Wyoming Roundup

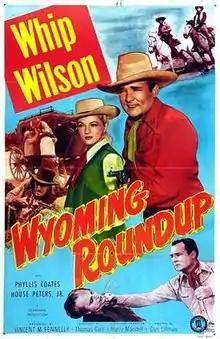
Theatrical release poster

Wyoming Roundup is a 1952 American Western film directed by Thomas Carr and written by Daniel B. Ullman. The film stars Whip Wilson in his final leading role, Tommy Farrell, Phyllis Coates, Richard Emory, Robert J. Wilke and I. Stanford Jolley. The film was released on November 9, 1952, by Monogram Pictures.